Michal Snunit

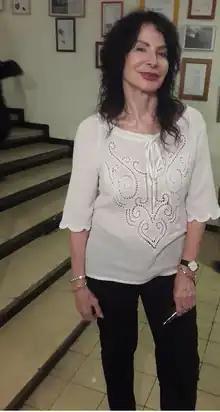
Michal Snunit

Michal Snunit (born 1940) is an Israeli journalist, magazine editor, poet and author of books for children.